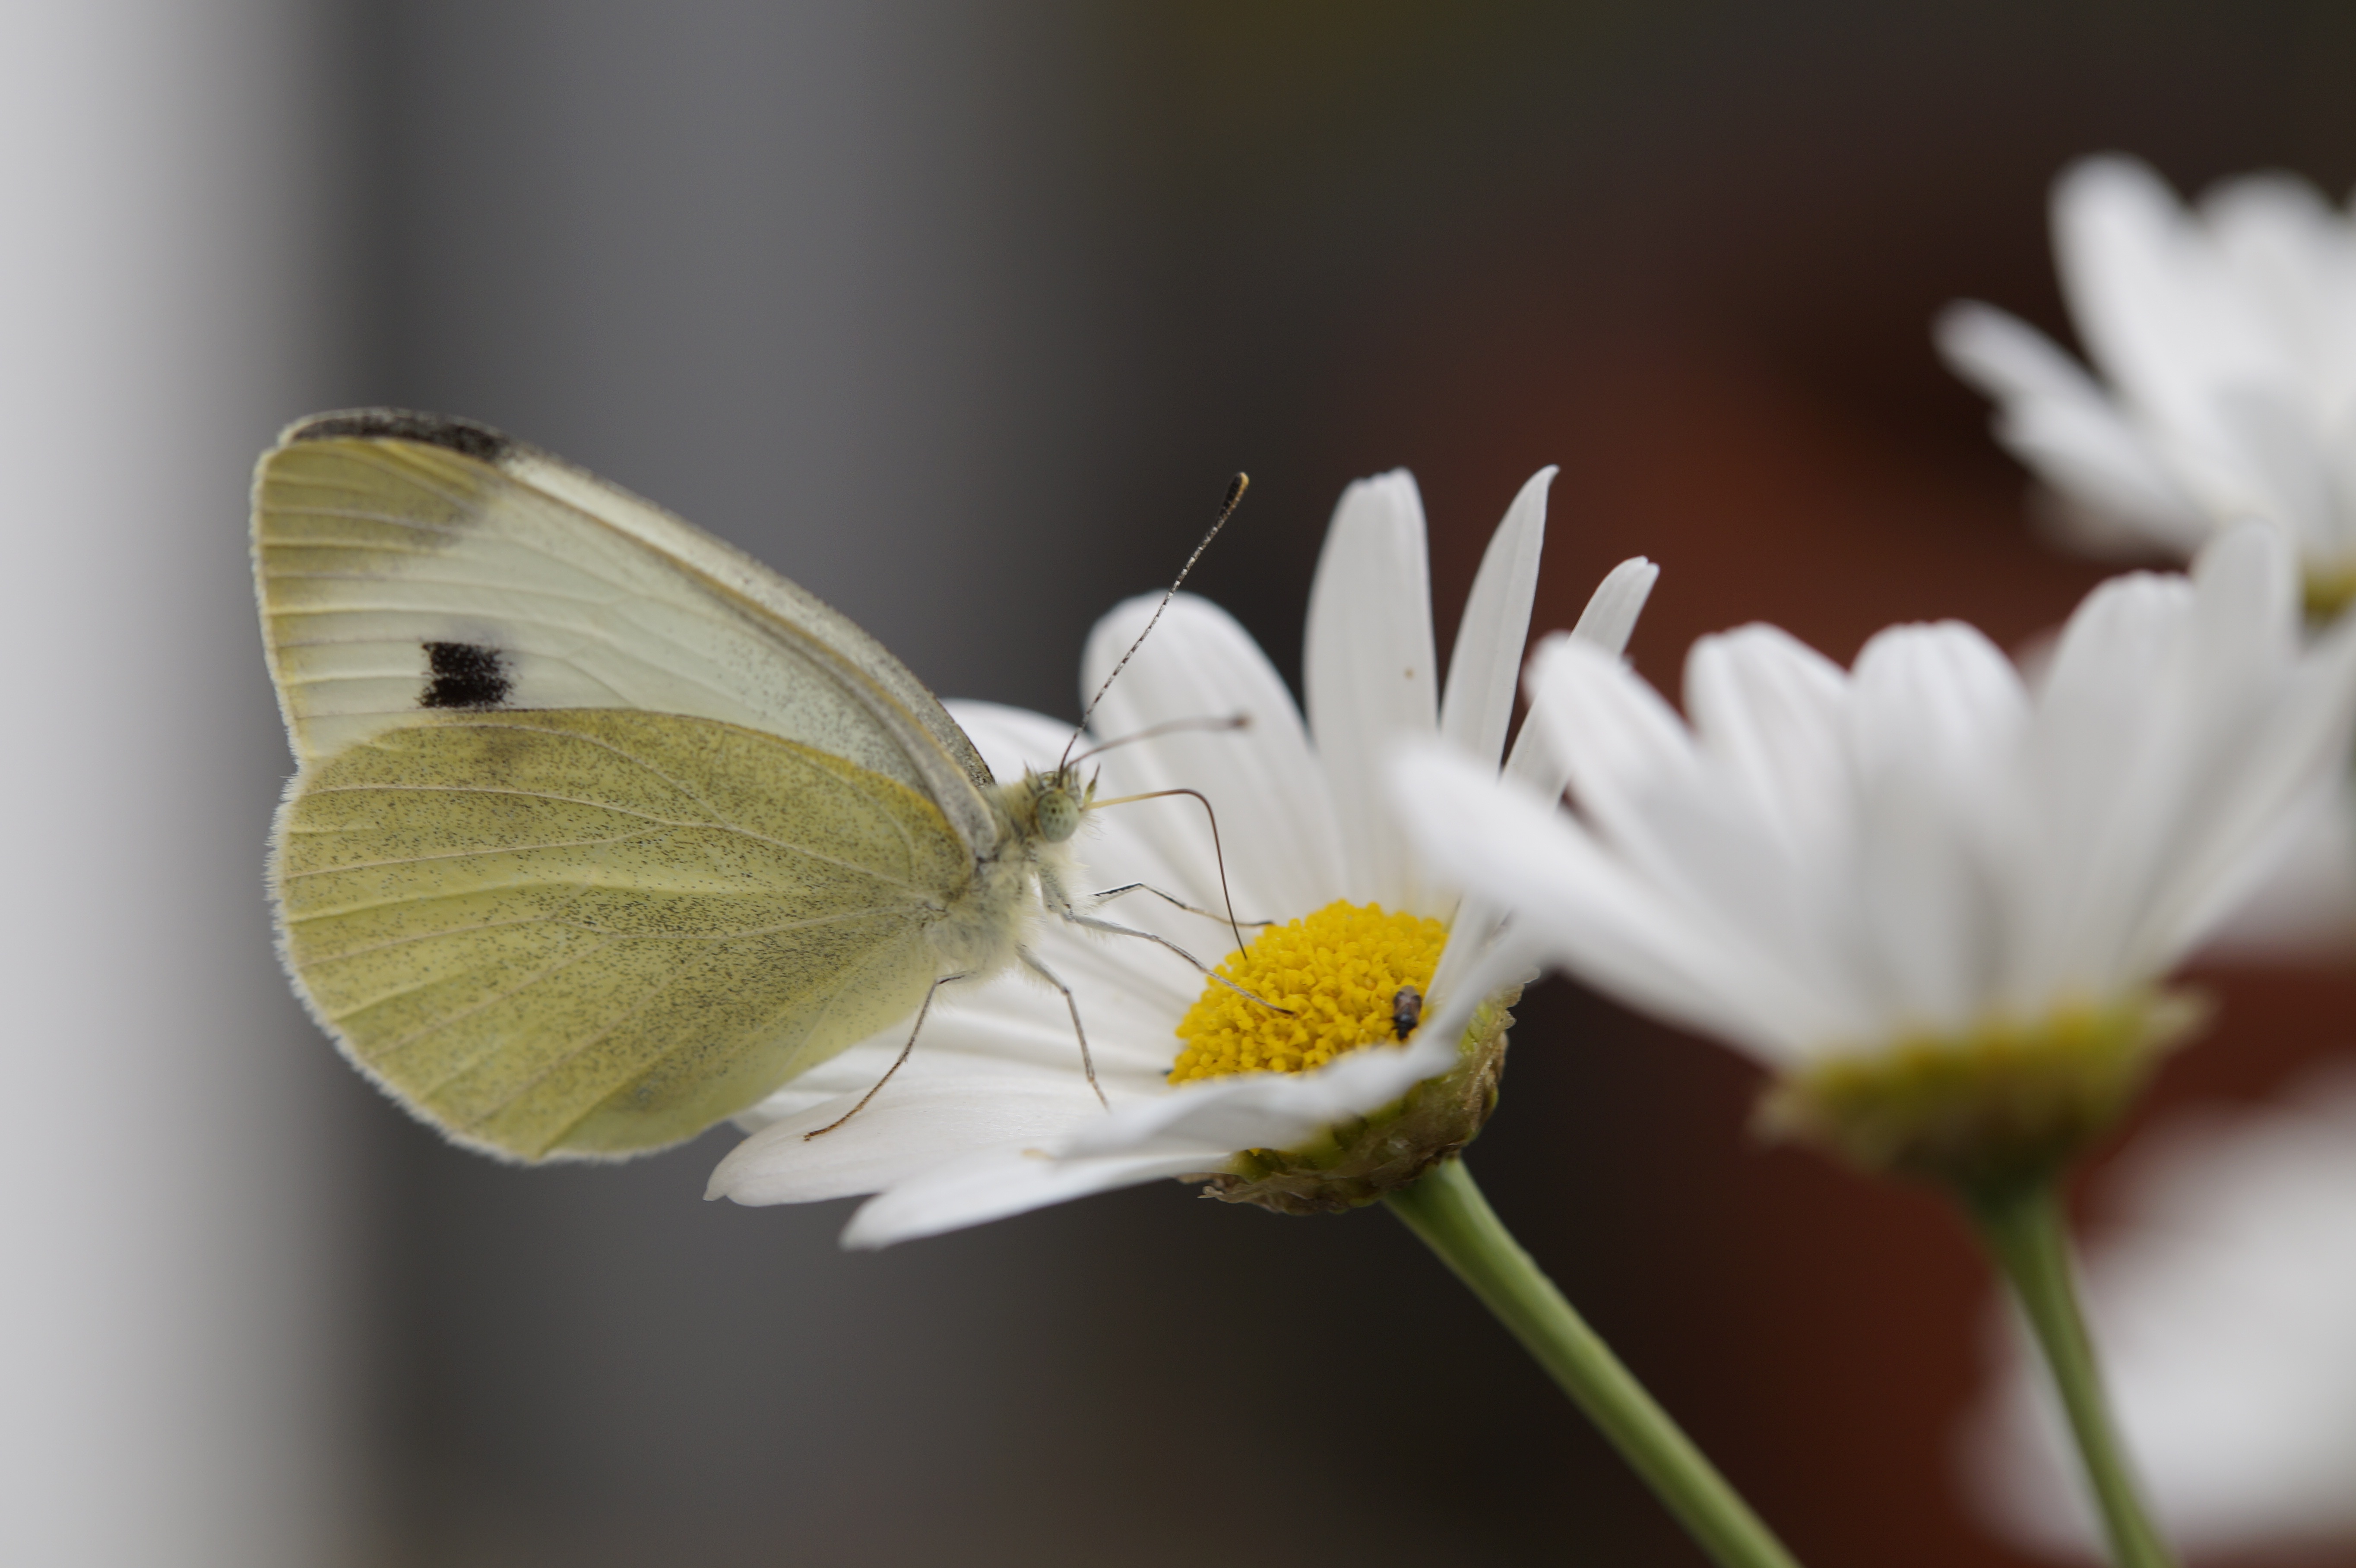
wing, plant, white, photography, flower, petal, animal, summer, insect, botany, butterfly, yellow, close, flora, fauna, invertebrate, close up, butterflies, nectar, marguerite, pieridae, macro photography, arthropod, nibble, pollinator, suck, food intake, large cabbage white ling, pieris brassicae, suction nozzles, moths and butterflies, lycaenid, colias